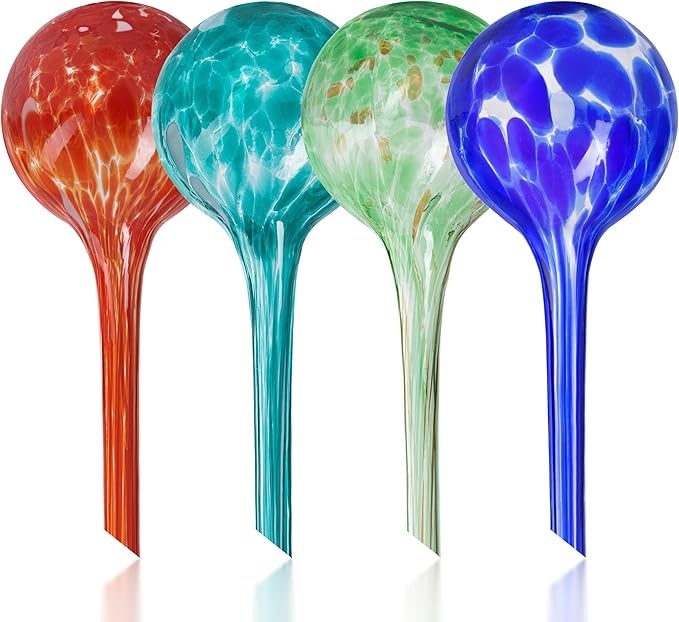
Plant Watering Globes Set of 4 - Small Self Watering Globes for Indoor & Outdoor Plants - Multicolored, Automatic, Glass Watering Bulbs for Daily Use, Plant Watering Devices
Brand: Mission Gallery
About This 𝗡𝗼𝘁𝗲: The set of 4 watering globes is Small, with each globe can hold 100 ml, which is sufficient for 5 days of self watering; your beloved plants will be happy and healthy with water bulbs for indoor plants 𝗣𝗹𝗮𝗻𝘁 𝗪𝗮𝘁𝗲𝗿𝗶𝗻𝗴 𝗚𝗹𝗼𝗯𝗲𝘀: Convenient plant watering bulbs for indoor and outdoor plants to save your valuable time; each self watering planter insert is handcrafted and made of glass, holds 100 ml of water; plant water globes allow you to monitor water release 𝗘𝗮𝘀𝘆 𝗧𝗼 𝗨𝘀𝗲: Self watering globes can be mounted in several steps; be sure to place the water globe at an angle of 75 to 85 degrees; watering bulbs for indoor plants will allow you to forget about watering for 5 days; be calm with plant bulbs for watering 𝗛𝗲𝗮𝗹𝘁𝗵𝘆 𝗣𝗹𝗮𝗻𝘁 𝗜𝗿𝗿𝗶𝗴𝗮𝘁𝗶𝗼𝗻: Self watering bulbs slowly release the exact amount of water needed; plant globes helps the plant's root system develop properly; your plants will always be well cared for and stay healthy with water globes 𝗧𝗶𝗺𝗲 𝗦𝗮𝘃𝗲𝗿: Watering globes for indoor plants are for flower lovers who do not have time to take care of their plants; the water bulbs solve the watering problem thanks to its hydration system that will never overwater your plants
Category: Home & Garden > Lawn & Garden > Watering & Irrigation > Watering Globes & Spikes > Watering Globes